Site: brandenburg
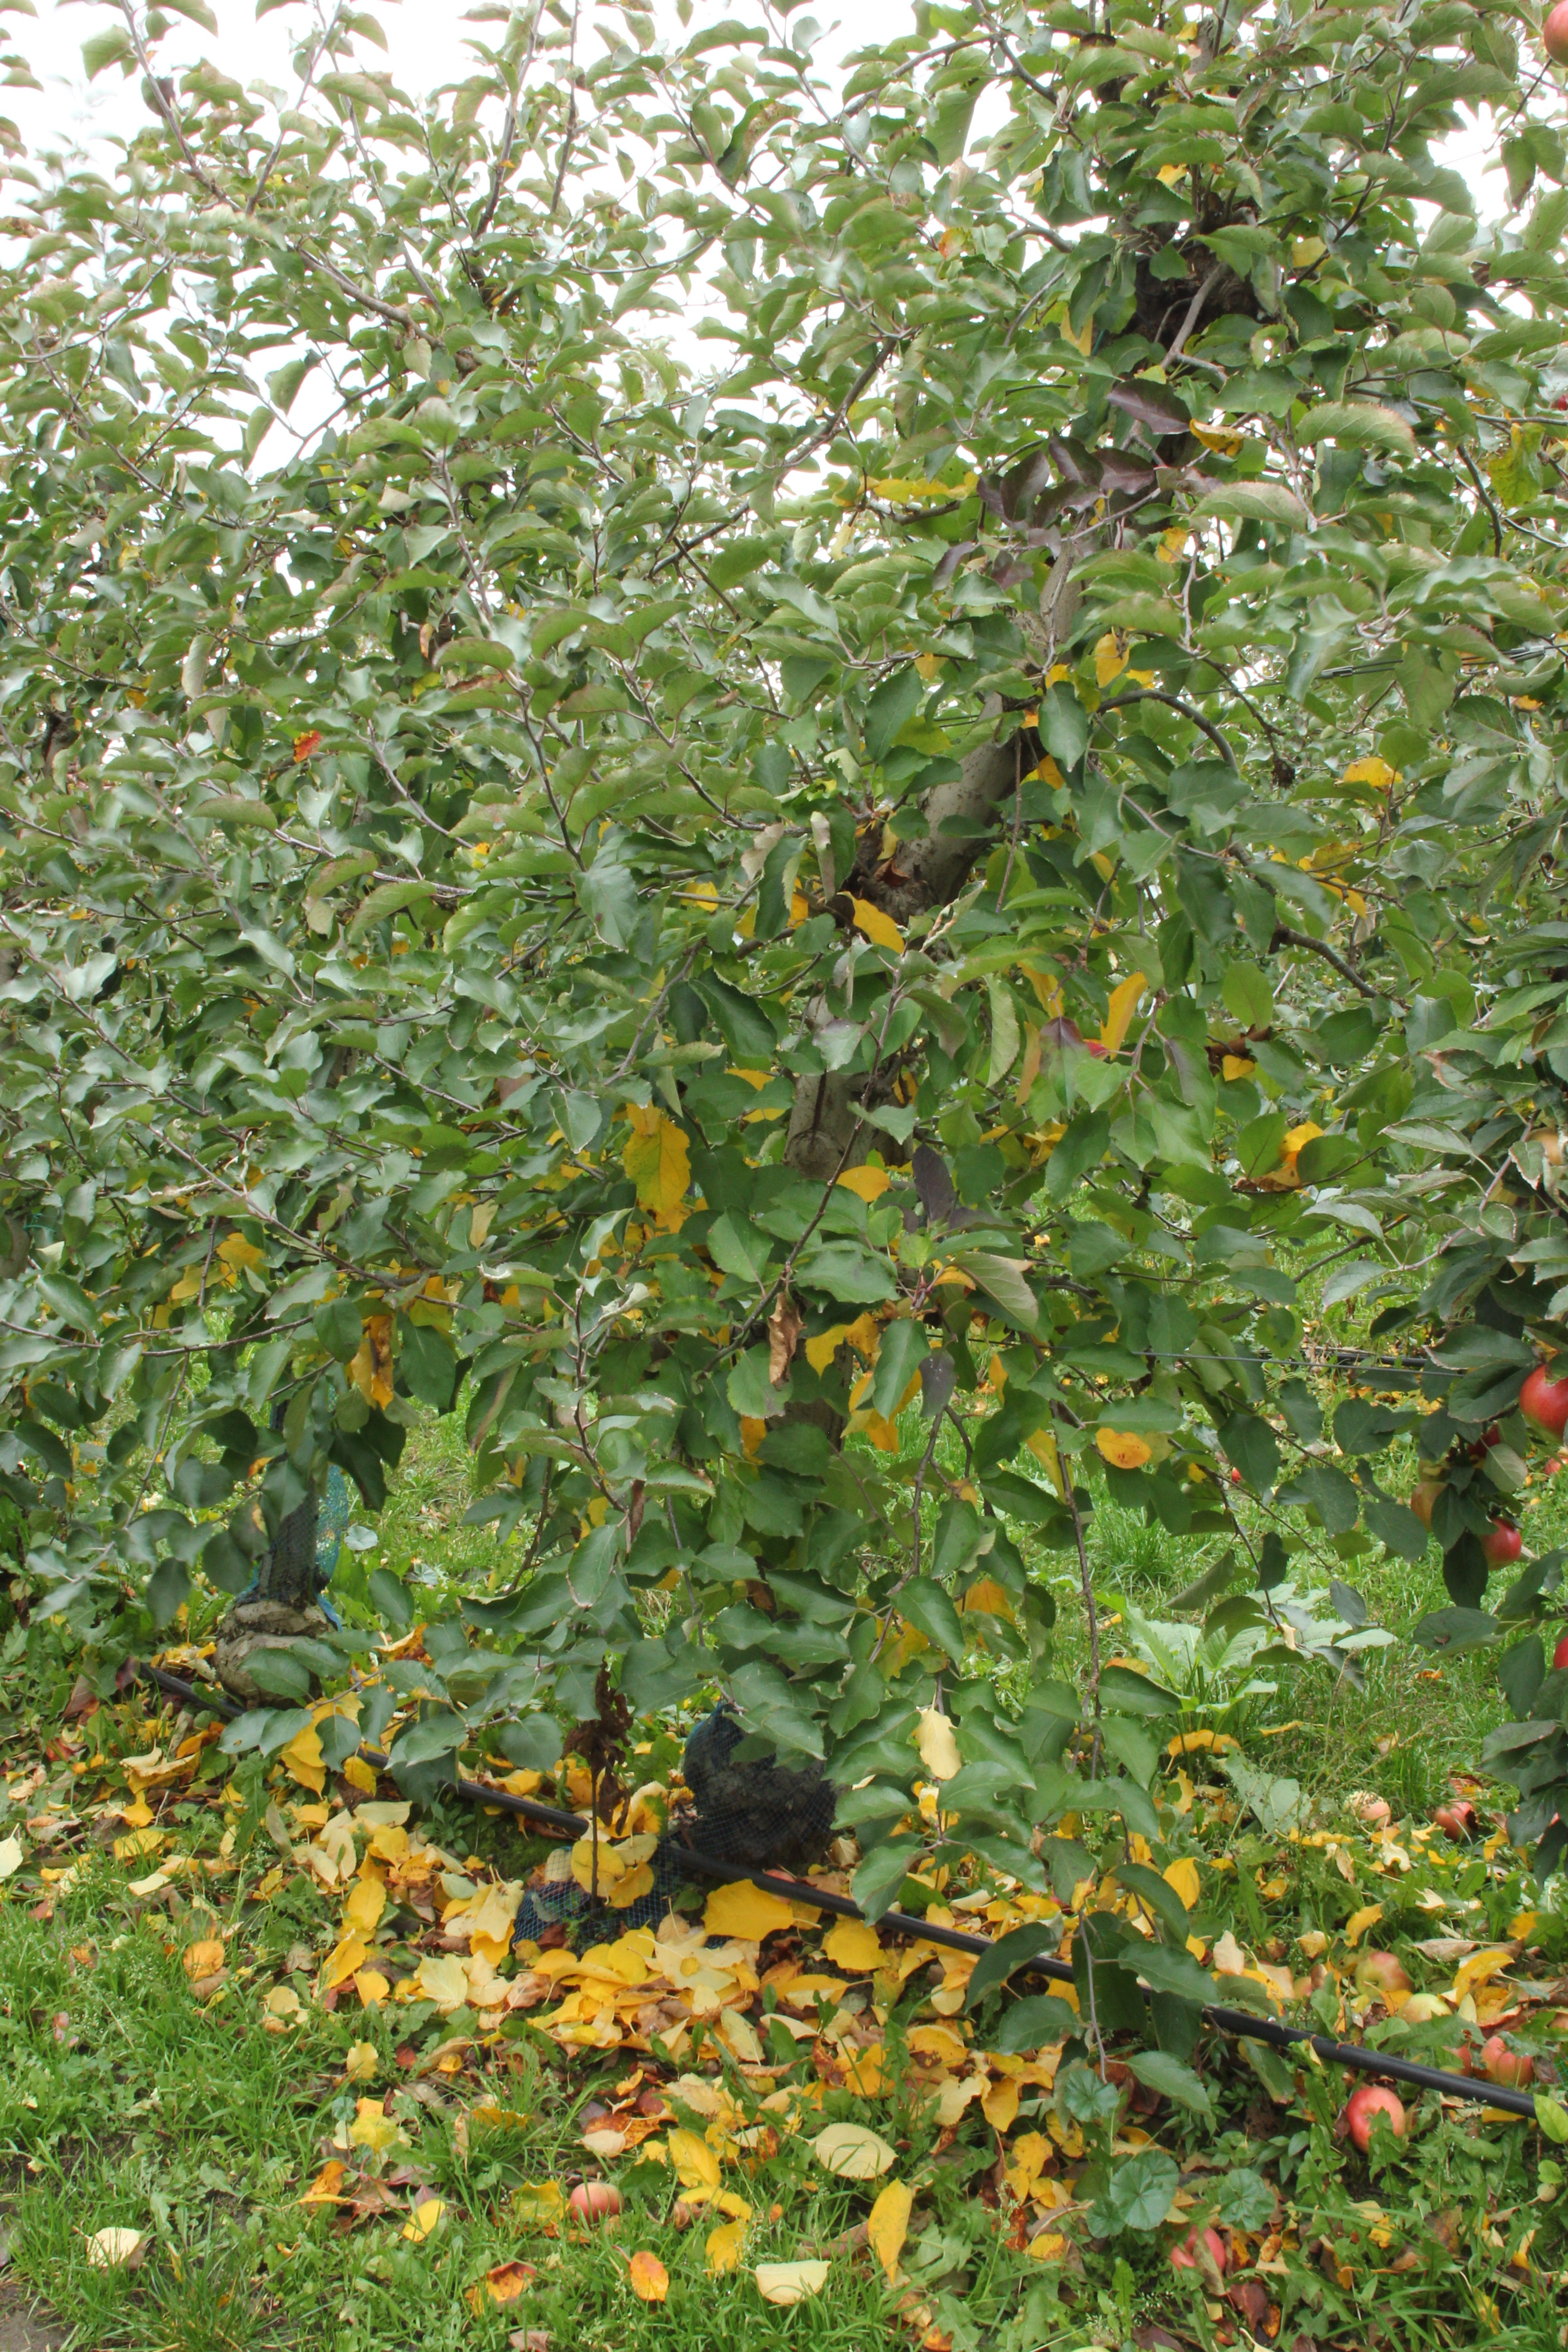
Growth stage (BBCH 91): Senescence, beginning of dormancy